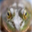
Label: frog